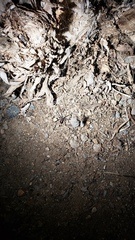
Species: Lactrodectus_hesperus